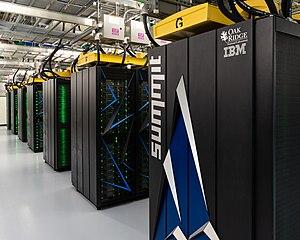
Les supercalculateurs exaflopiques sont des ordinateurs de type supercalculateur fonctionnant selon une architecture massivement parallèle et dont la puissance de calcul dépasse 10¹⁸ flops. La machine décompose les tâches à effectuer en millions de sous-tâches, dont chacune d'entre elles est ensuite réalisée de manière simultanée par un processeur.